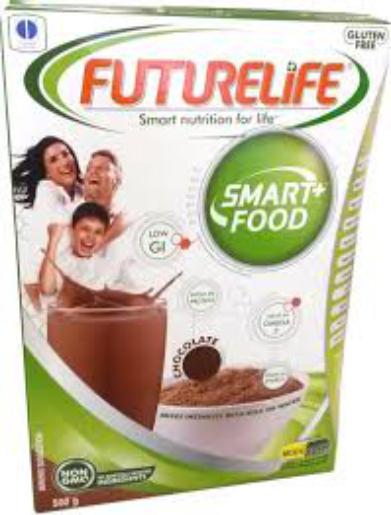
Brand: Futurelife SmartFood
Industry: Food